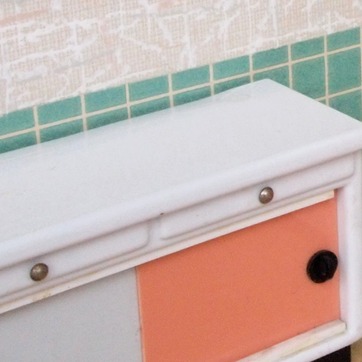
Material: plastic